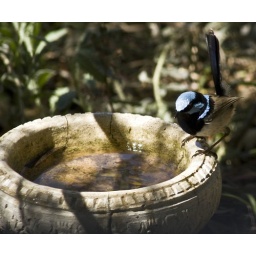
he was about to have a dip in the bird bath; watched carefully by two cats at the front door.